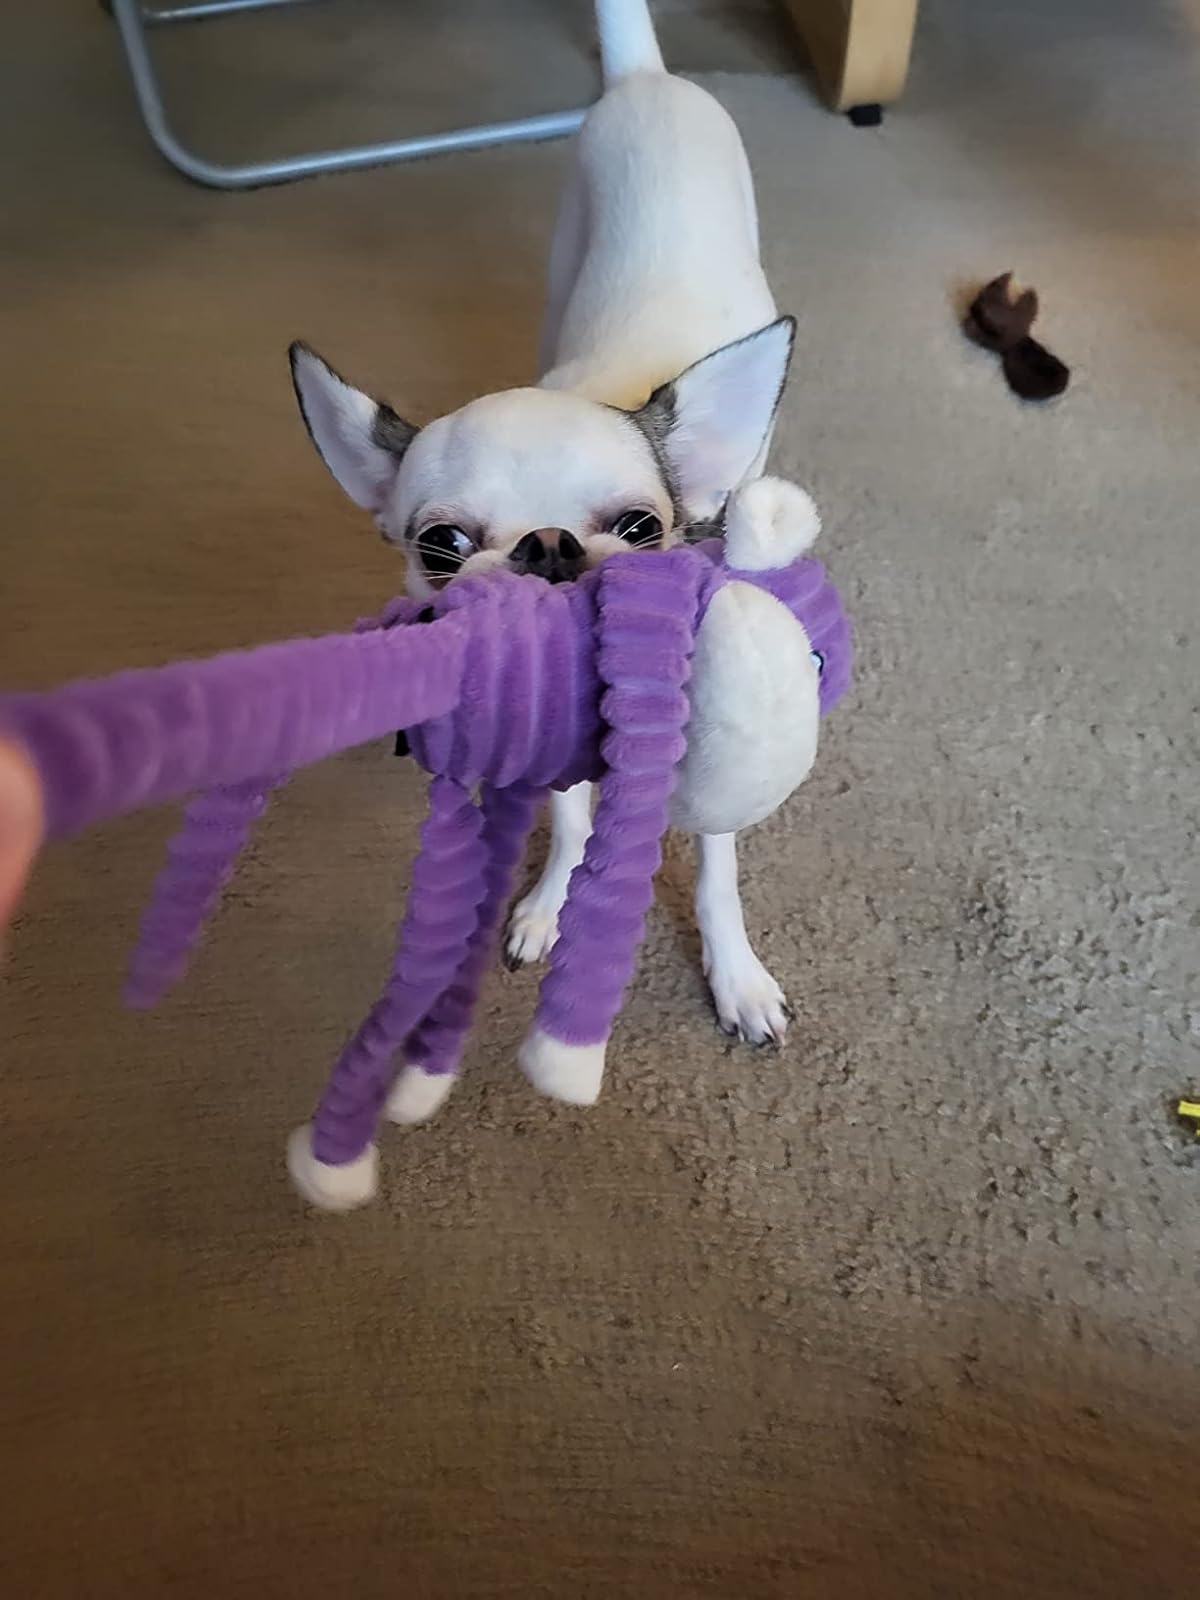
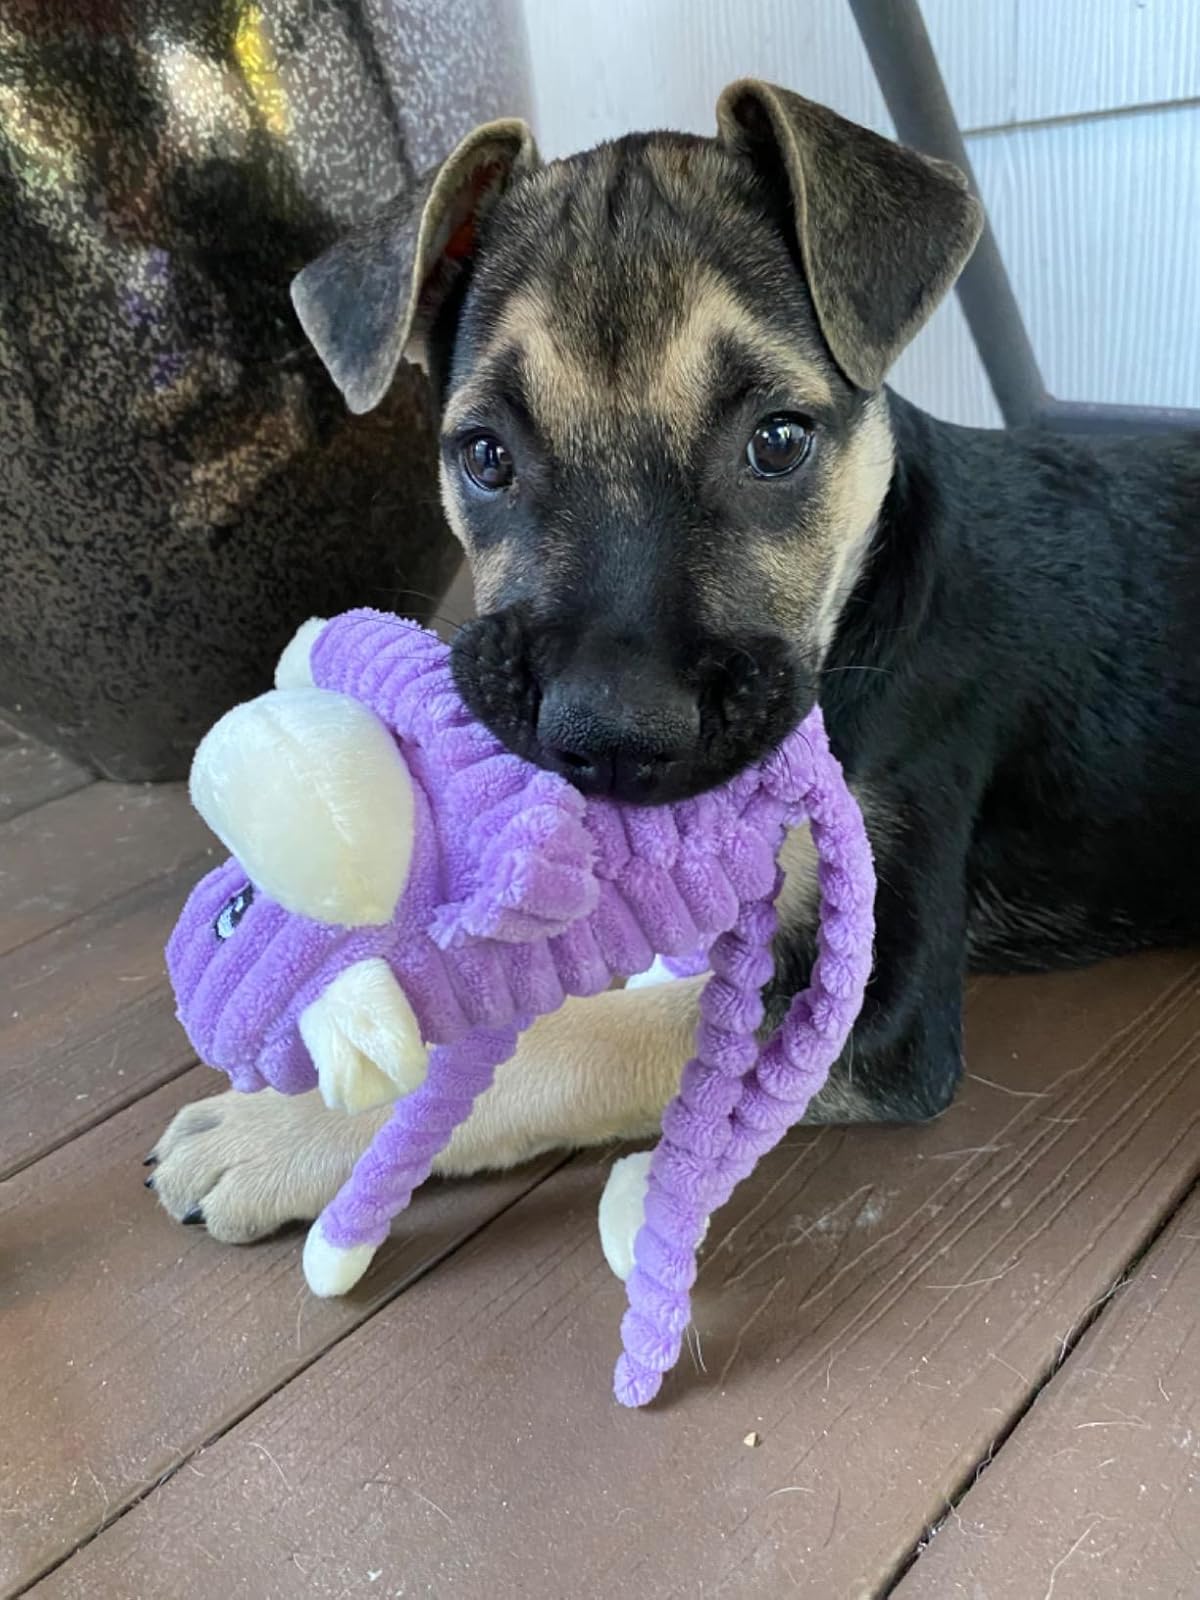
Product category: items_toy
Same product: yes